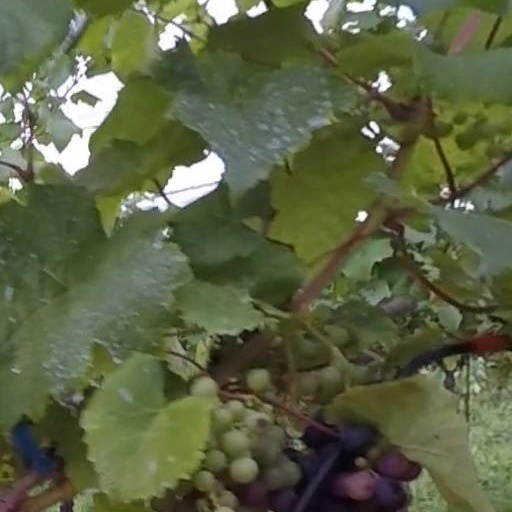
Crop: grape